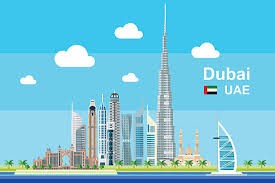
Landmark: Burj Khalifa